Santa Cruz, California

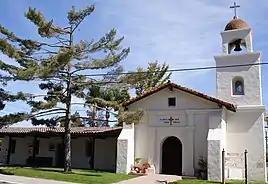
Mission Santa Cruz is a Catholic chapel of the Diocese of Monterey.

Riots occurred on May 1, 2010, sparked when anarchist extremists threw paint at police cars and painted anarchist symbols and anti-capitalist phrases onto buildings, resulting in more than a dozen buildings being vandalized and numerous storefronts being damaged. Property damages are estimated to top roughly $100,000. Prior to the riot, a May Day rally was being held for worker and immigrant rights. According to police, the rally was infiltrated by a local anarchist group, who used the rally as a cover for attacking corporate premises.